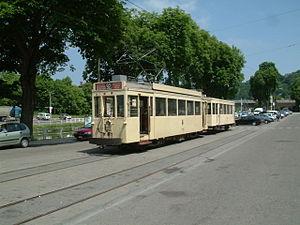
Le Tram touristique au terminus de la Ville Basse de Thuin Motrice standard 10308 et remorque 19220 (SNCV) Photo personnelle Serow 12 juin 2007 à 21:57 (CEST)
Le Tramway Lobbes Thuin est une ligne de tramway à voie métrique et à alimentation électrique 600 V continu par ligne aérienne, exploitée conjointement avec un vaste musée consacré au tramway, le Centre de Découverte du Vicinal à Thuin en Belgique.
Thuin est une ville francophone de Belgique située en Région wallonne, chef-lieu d'arrondissement en province de Hainaut, au cœur de la Thudinie et au confluent de la Sambre et de la Biesmelle. Elle jouxte les communes de Beaumont, Fontaine-l'Évêque, Ham-sur-Heure-Nalinnes, Lobbes, Merbes-le-Château, Montigny-le-Tilleul et Walcourt.